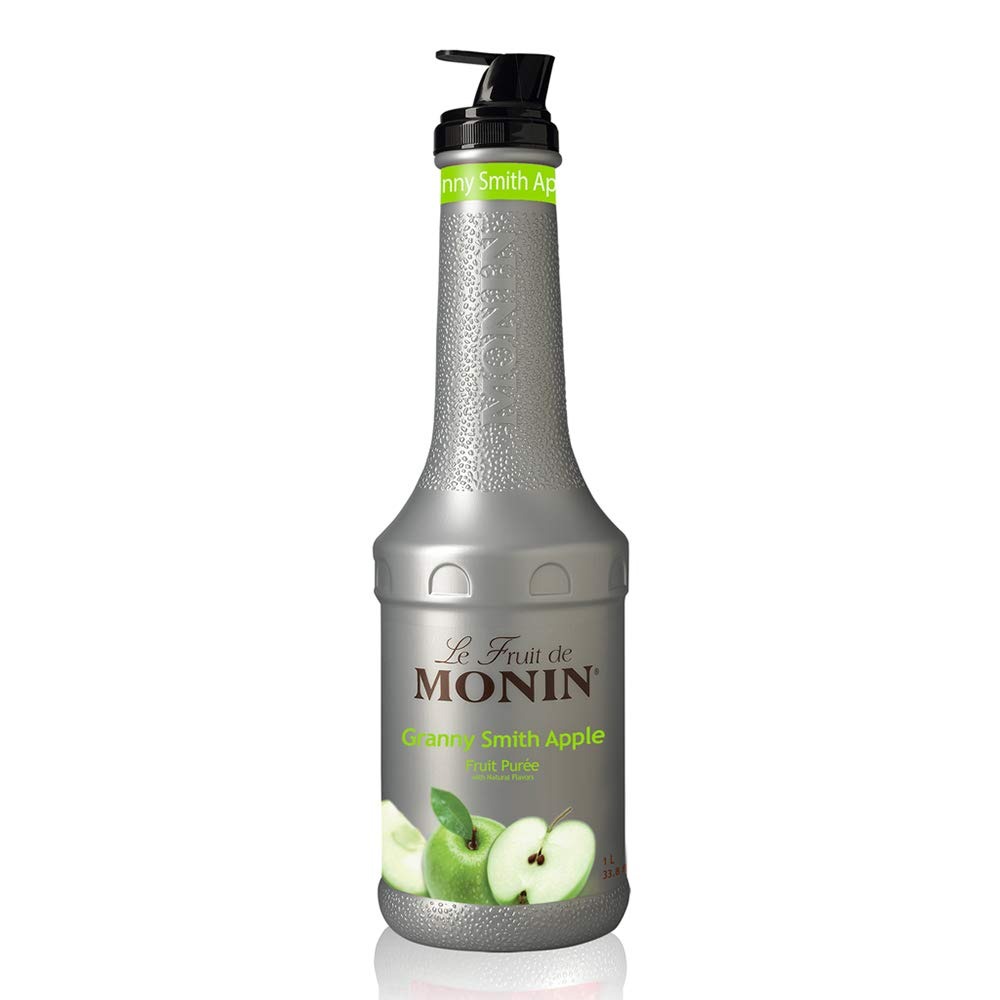
Item Name: Monin - Granny Smith Apple Puree, Tart and Sweet, Great for Smoothies and Desserts, Gluten-Free, Non-GMO (1 Liter), 33.81 Fl Oz
Bullet Point 1: GREAT FOR SMOOTHIES AND DESSERTS: The crisp and sweet taste of just-picked granny smith apples is hard to resist. Our granny smith apple fruit purée brings juicy apple orchard tanginess to cocktails, mocktails, shakes and smoothies.
Bullet Point 2: TASTING NOTES: Just picked scent and tart, sweet green apple flavor. Monin granny smith apple fruit purée is a juicy blend of perfectly ripened green apple that promises fresh year round flavor in your cocktails, lemonades and culinary creations.
Bullet Point 3: SPECIFICATIONS: Allergen Free, Contains Real Fruit, Dairy Free, Gluten Free, Halal, Kosher, No Artificial Colors, No Artificial Flavors, No Artificial Ingredients, No Artificial Preservatives, No Artificial Sweeteners, Non-GMO, Vegan, & Clean Label
Bullet Point 4: SYRUP TO SUPPORT BEE COLONIES: Colony Collapse Disorder is greatly reducing bee populations worldwide. Our syrup recycling initiative has been sending waste syrup to feed bees since 2008, and has fed over 374 billion bees!
Bullet Point 5: GREEN PACKAGING & LABELING: With BPA free bottles, 100% recyclable boxes comprised of 30% recycled content, printed with biodegradable water-based ink containing zero pollutants, and pulp inserts, we’re doing our part for the environment.
Value: 33.81
Unit: Fl Oz

Price: 28.91